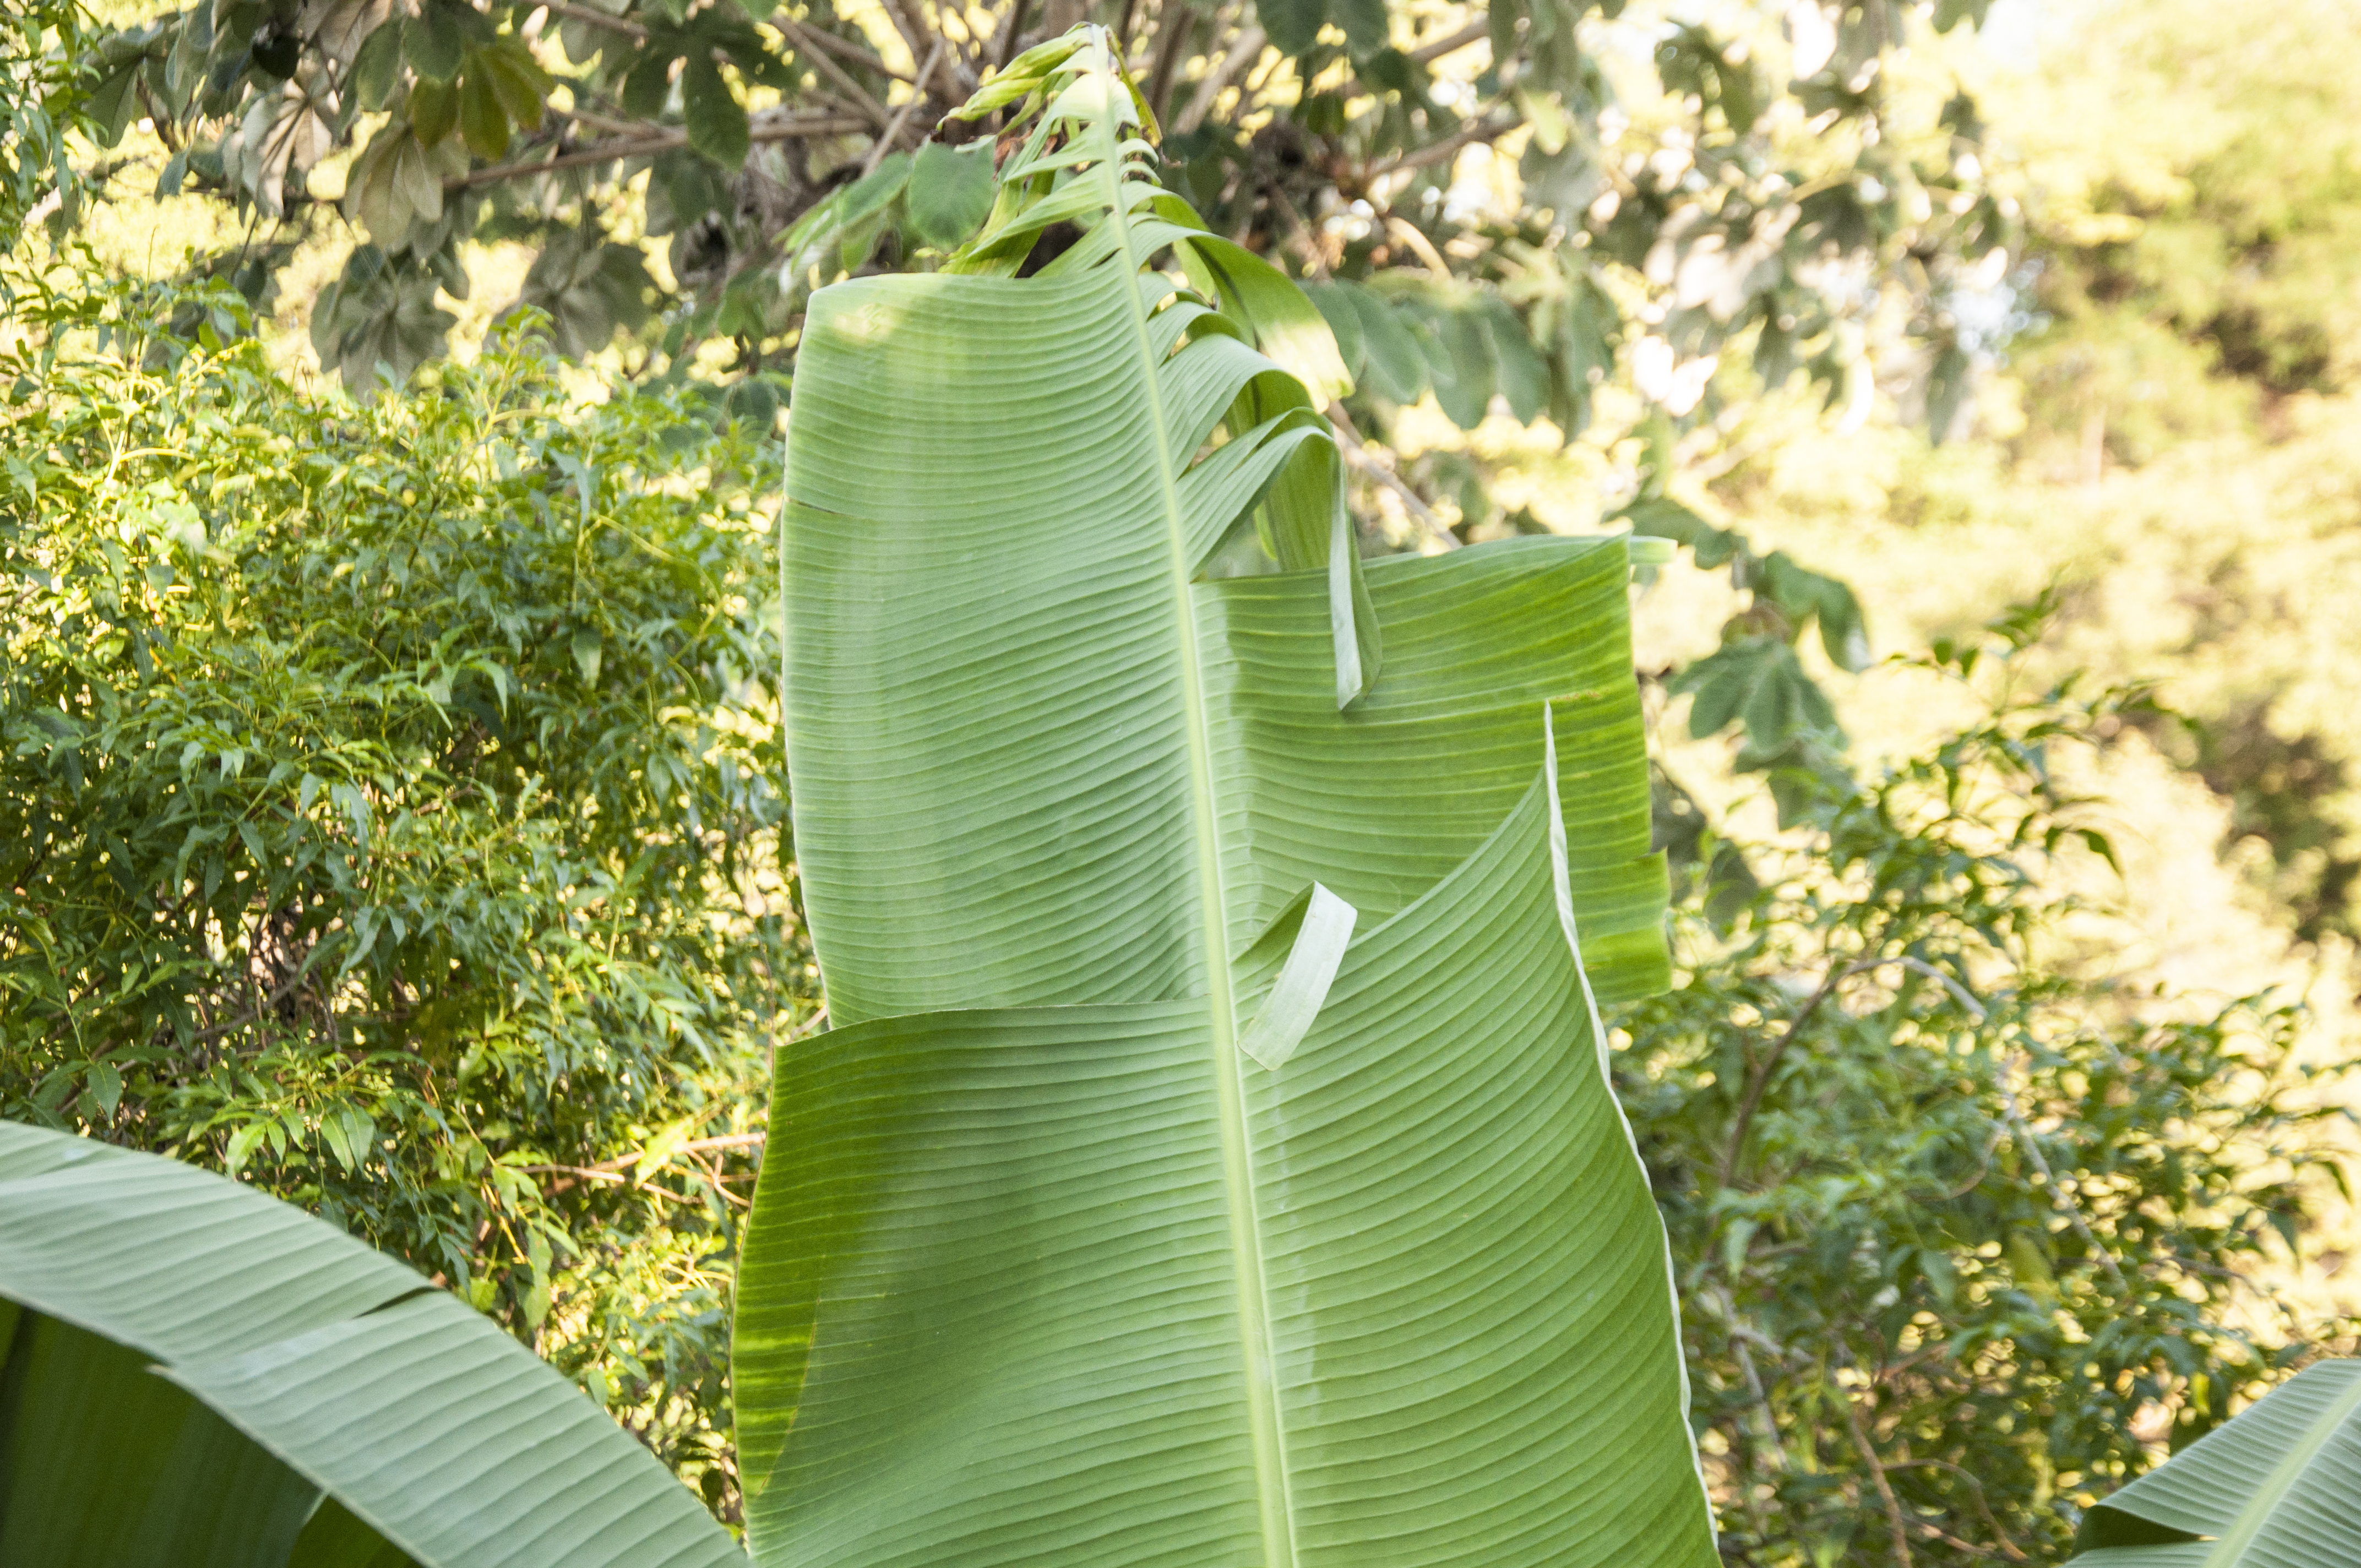
banana, leaf, sun, vegetation, banana leaf, ensete, plant, tree, botany, terrestrial plant, flower, banana family, plant stem